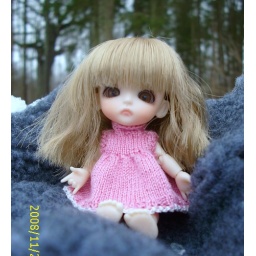
Mira like to dress in pink dresses.